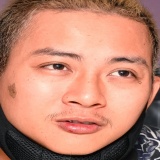
ca sĩ Hoài Lâm